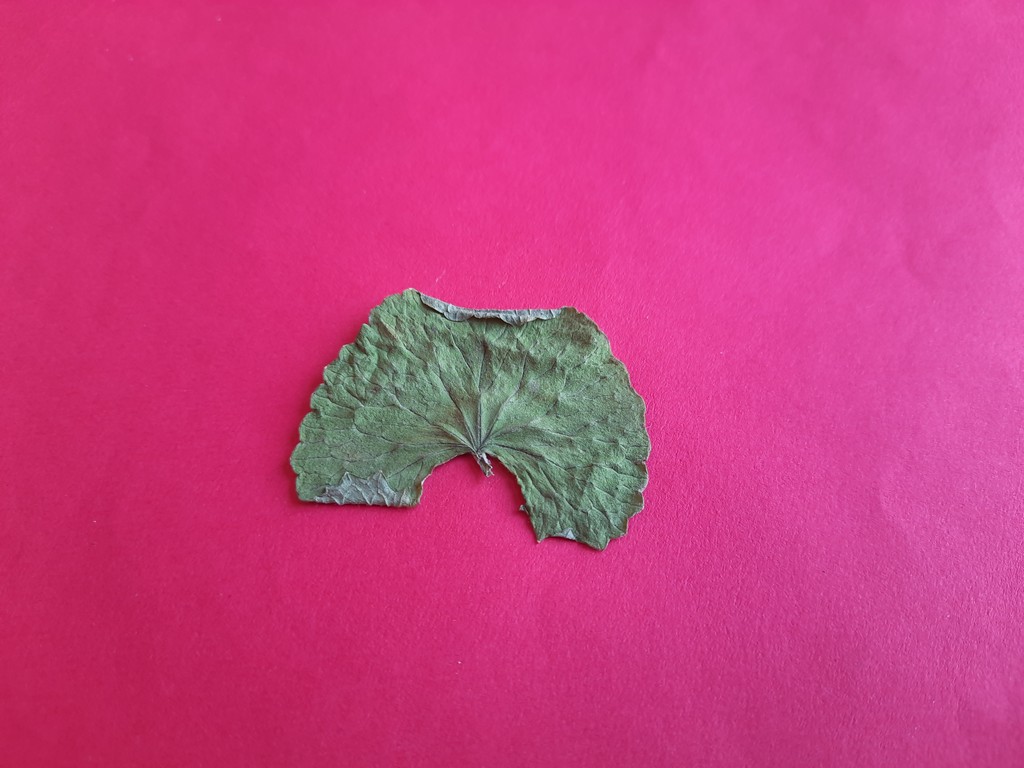
Label: Dried